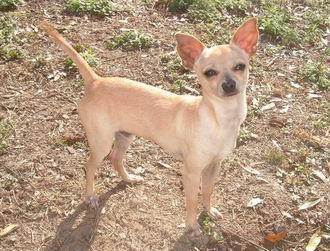
Chihuahua